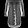
Label: Shirt